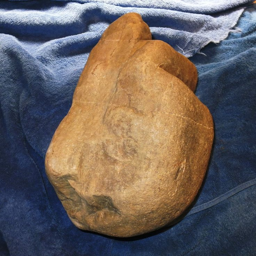
... to many of the artifacts themselves .